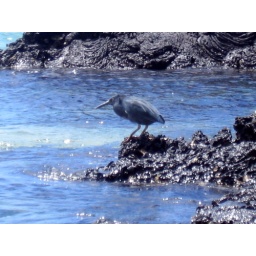
It was standing there over 30 minutes but no fish around! Life is tough!